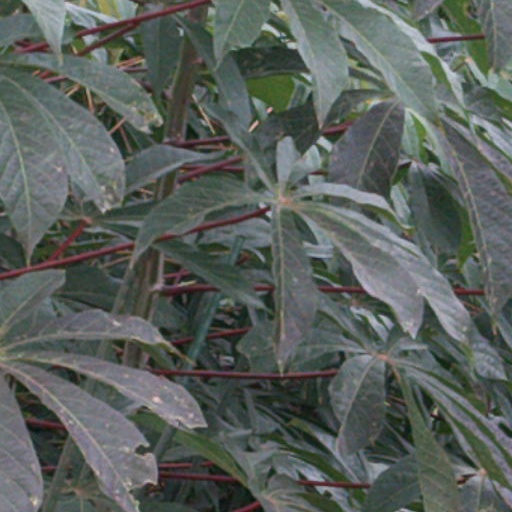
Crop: cassava